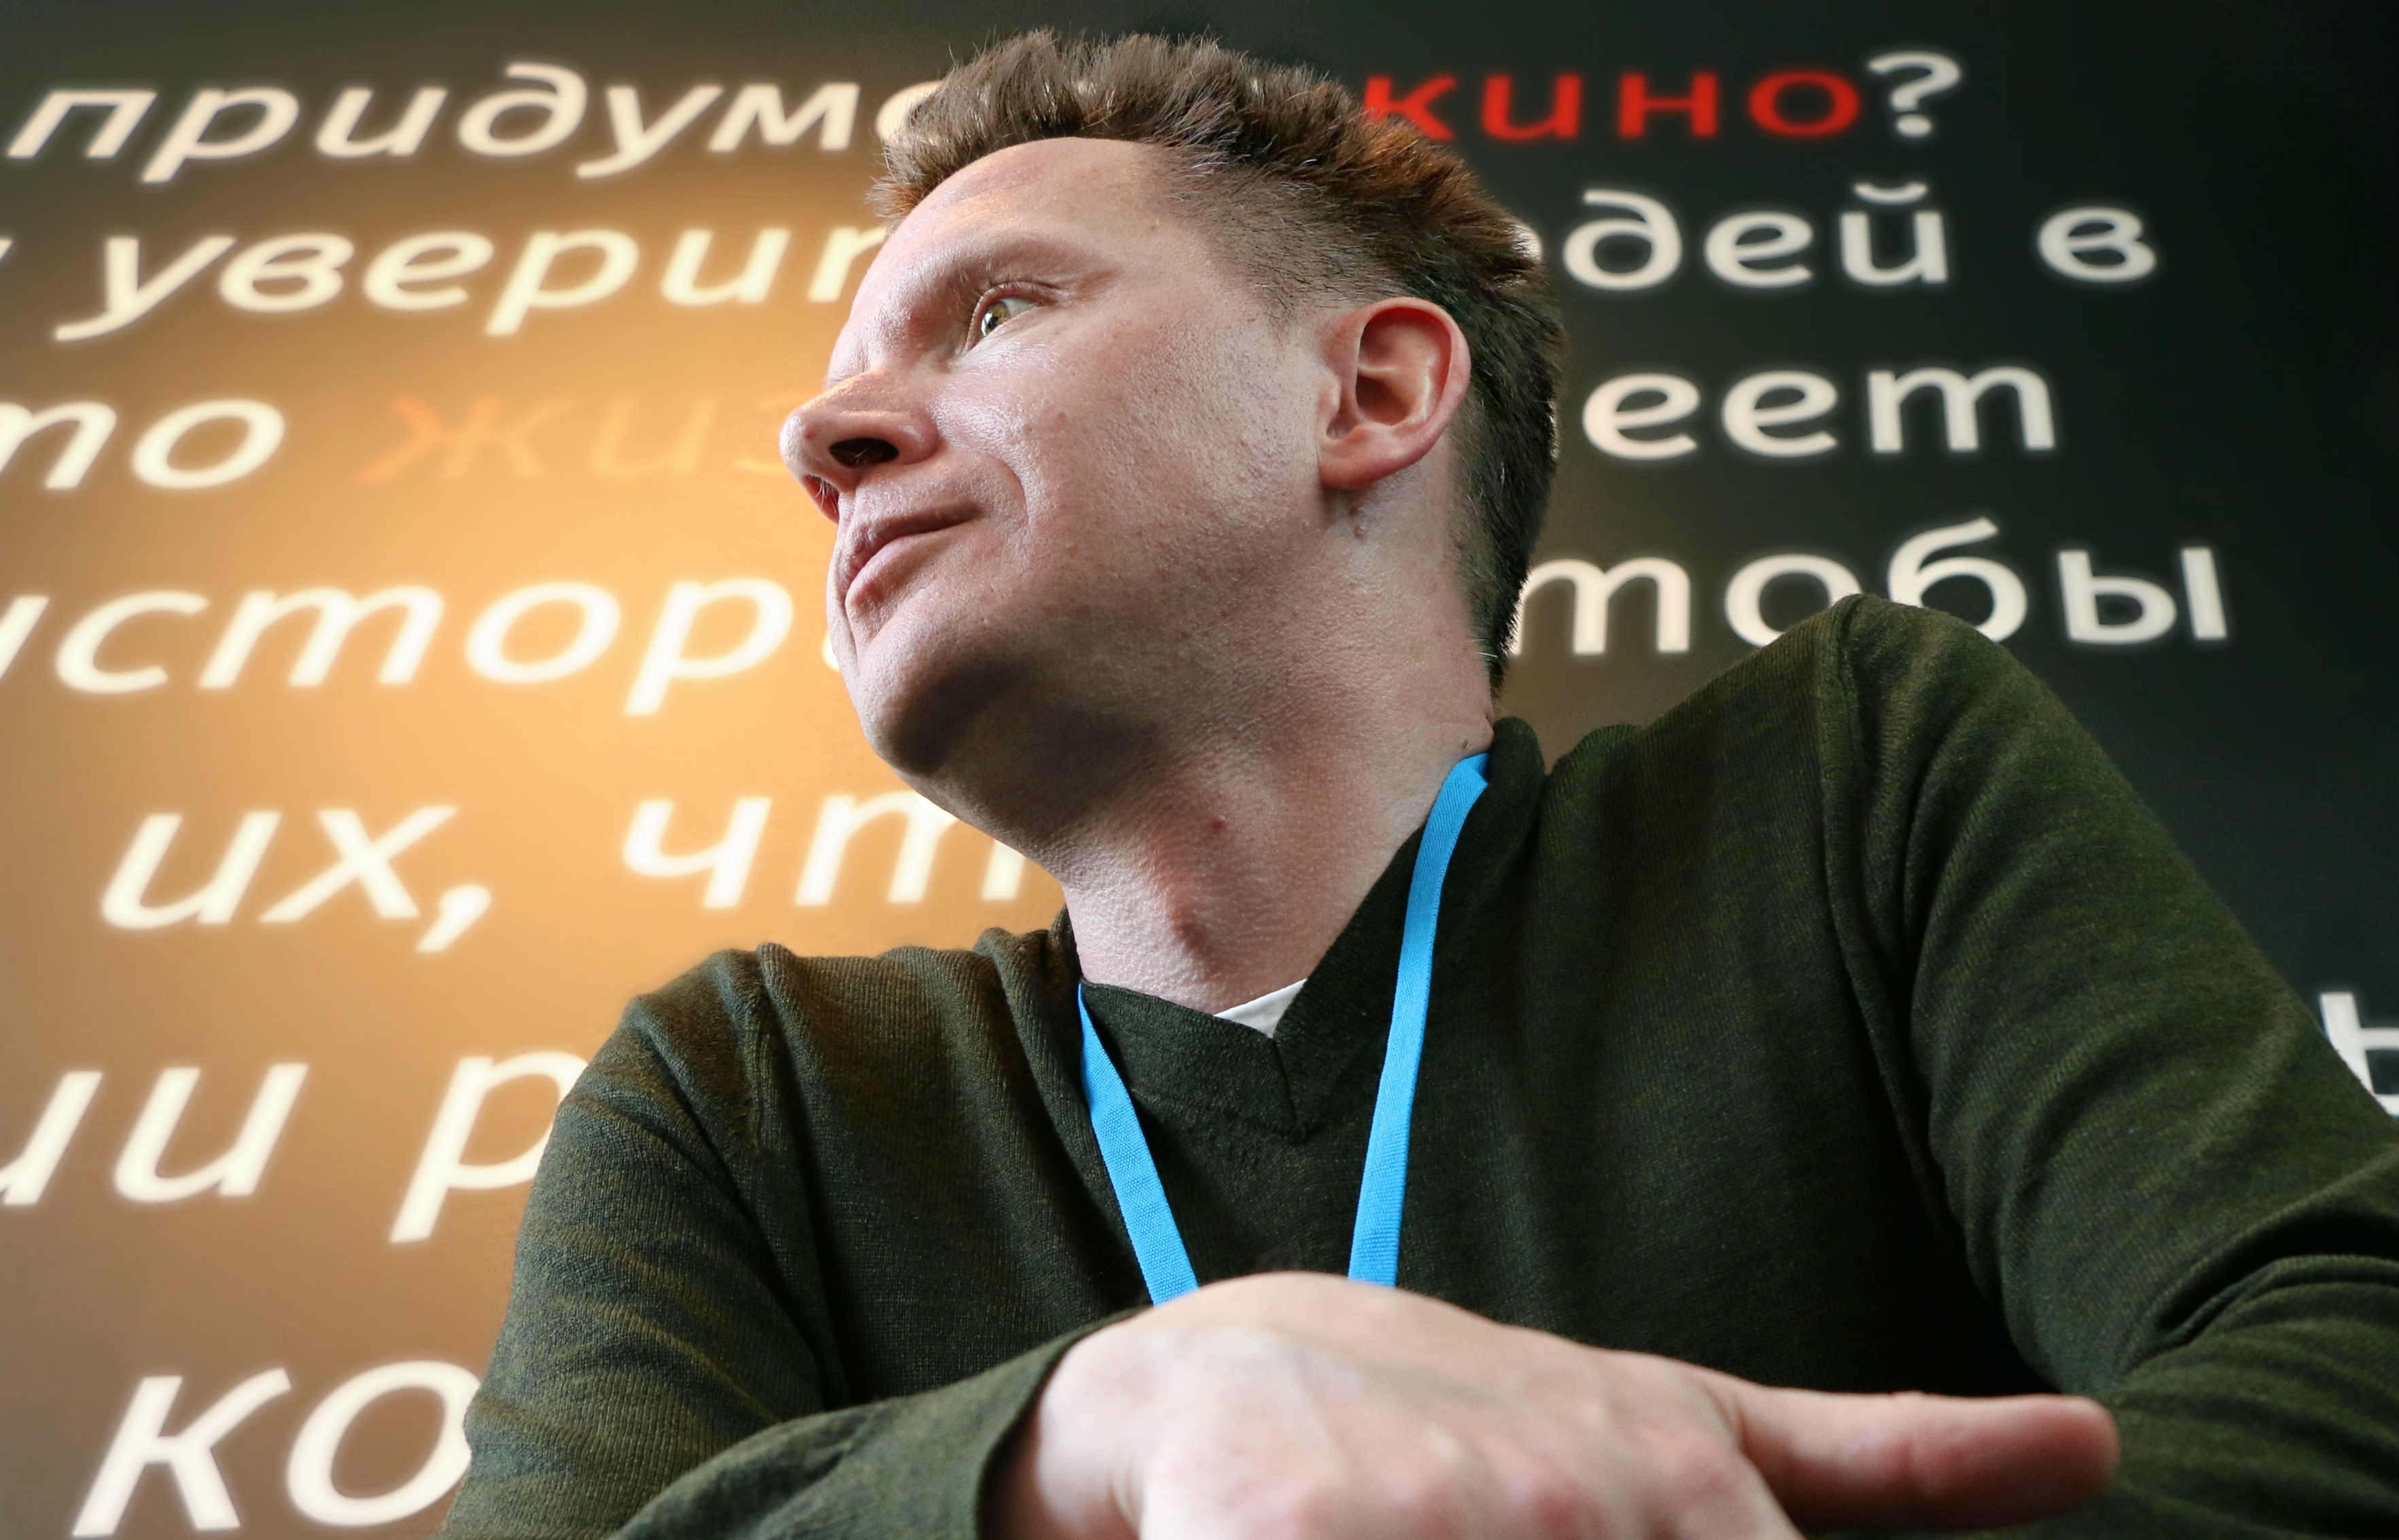
man, person, boy, guy, portrait, young, closeup, speech, beautiful, sexy, european, views, lecture, attractive, serious, confident